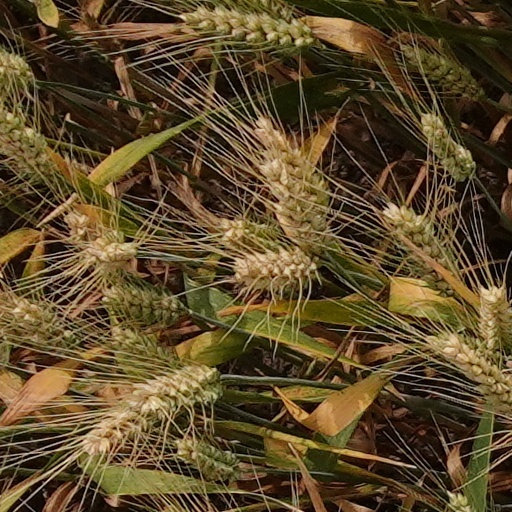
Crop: wheat